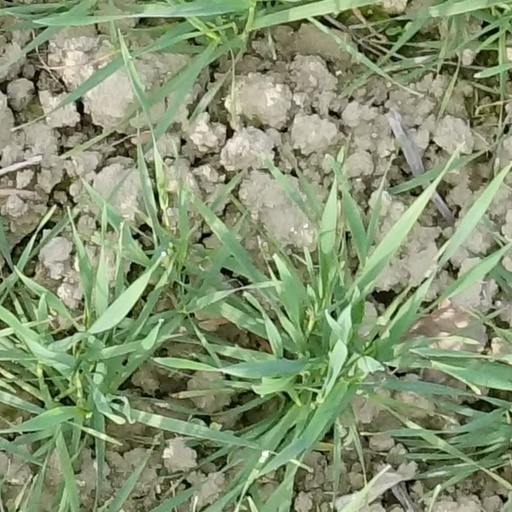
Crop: wheat